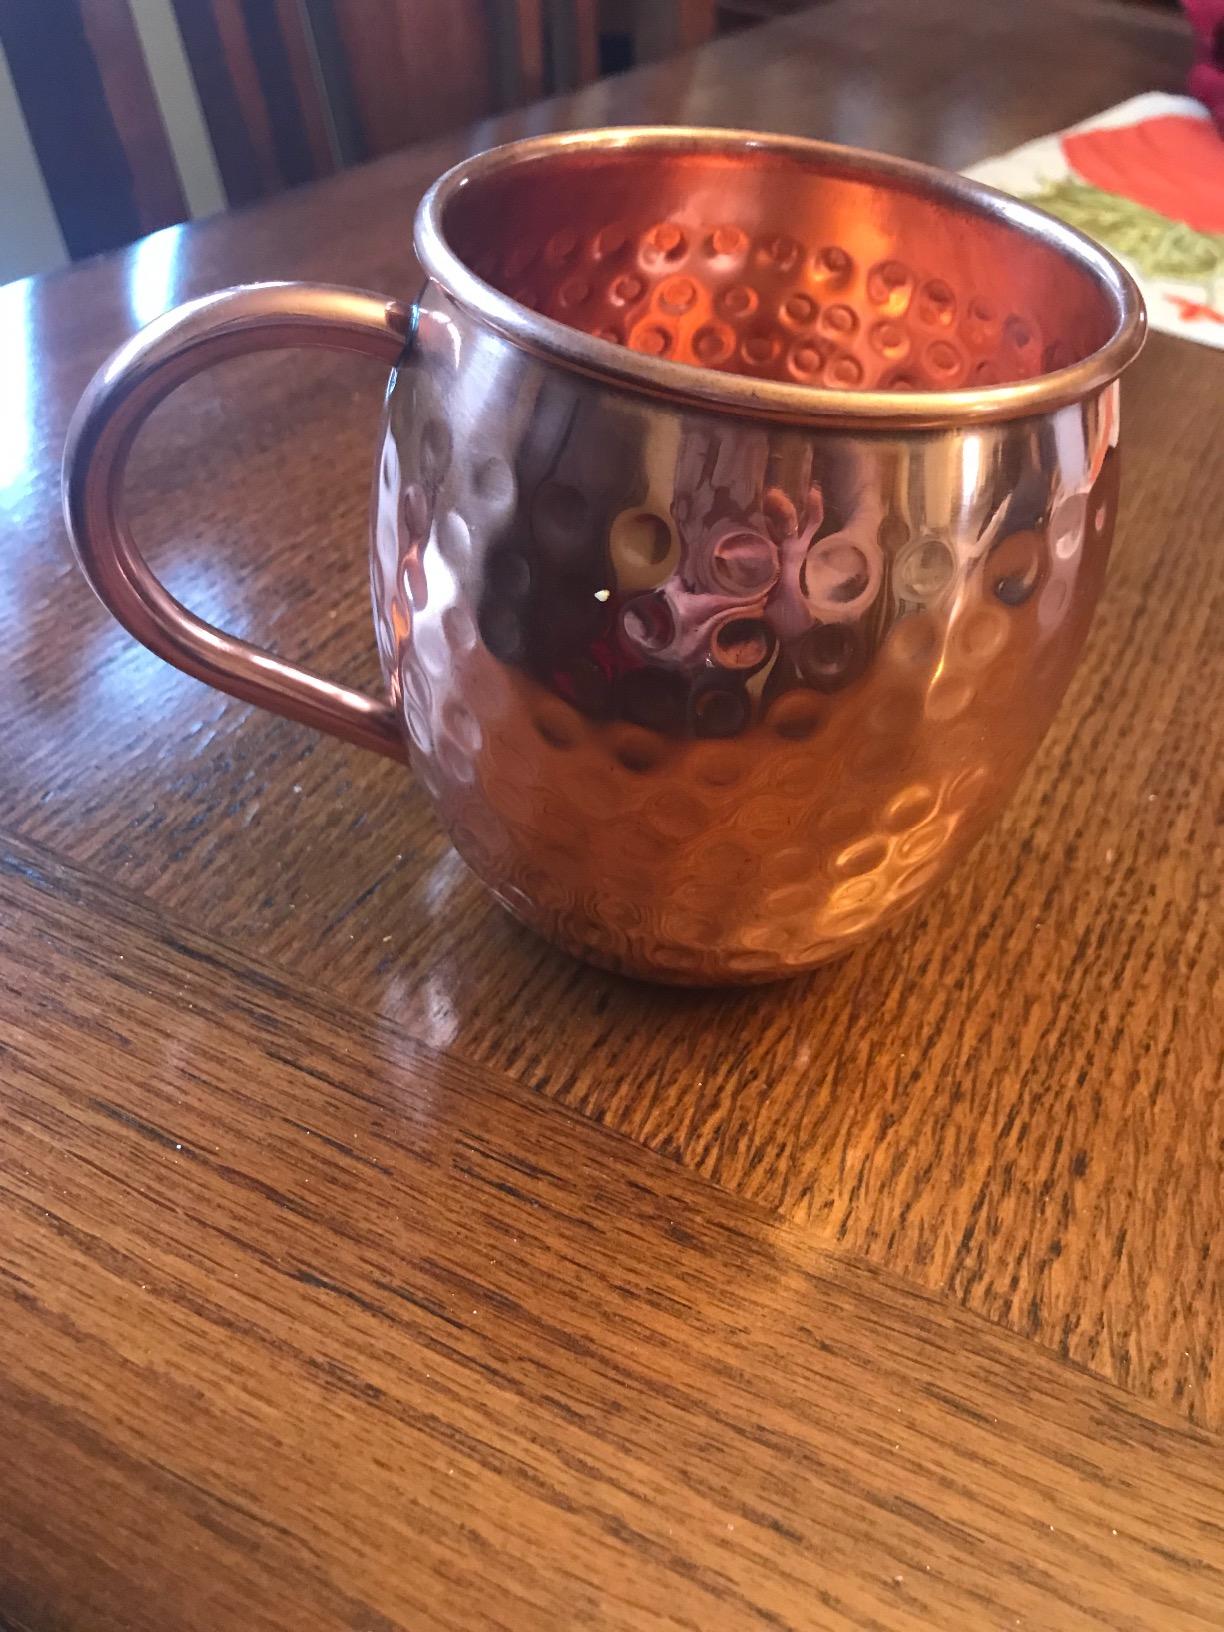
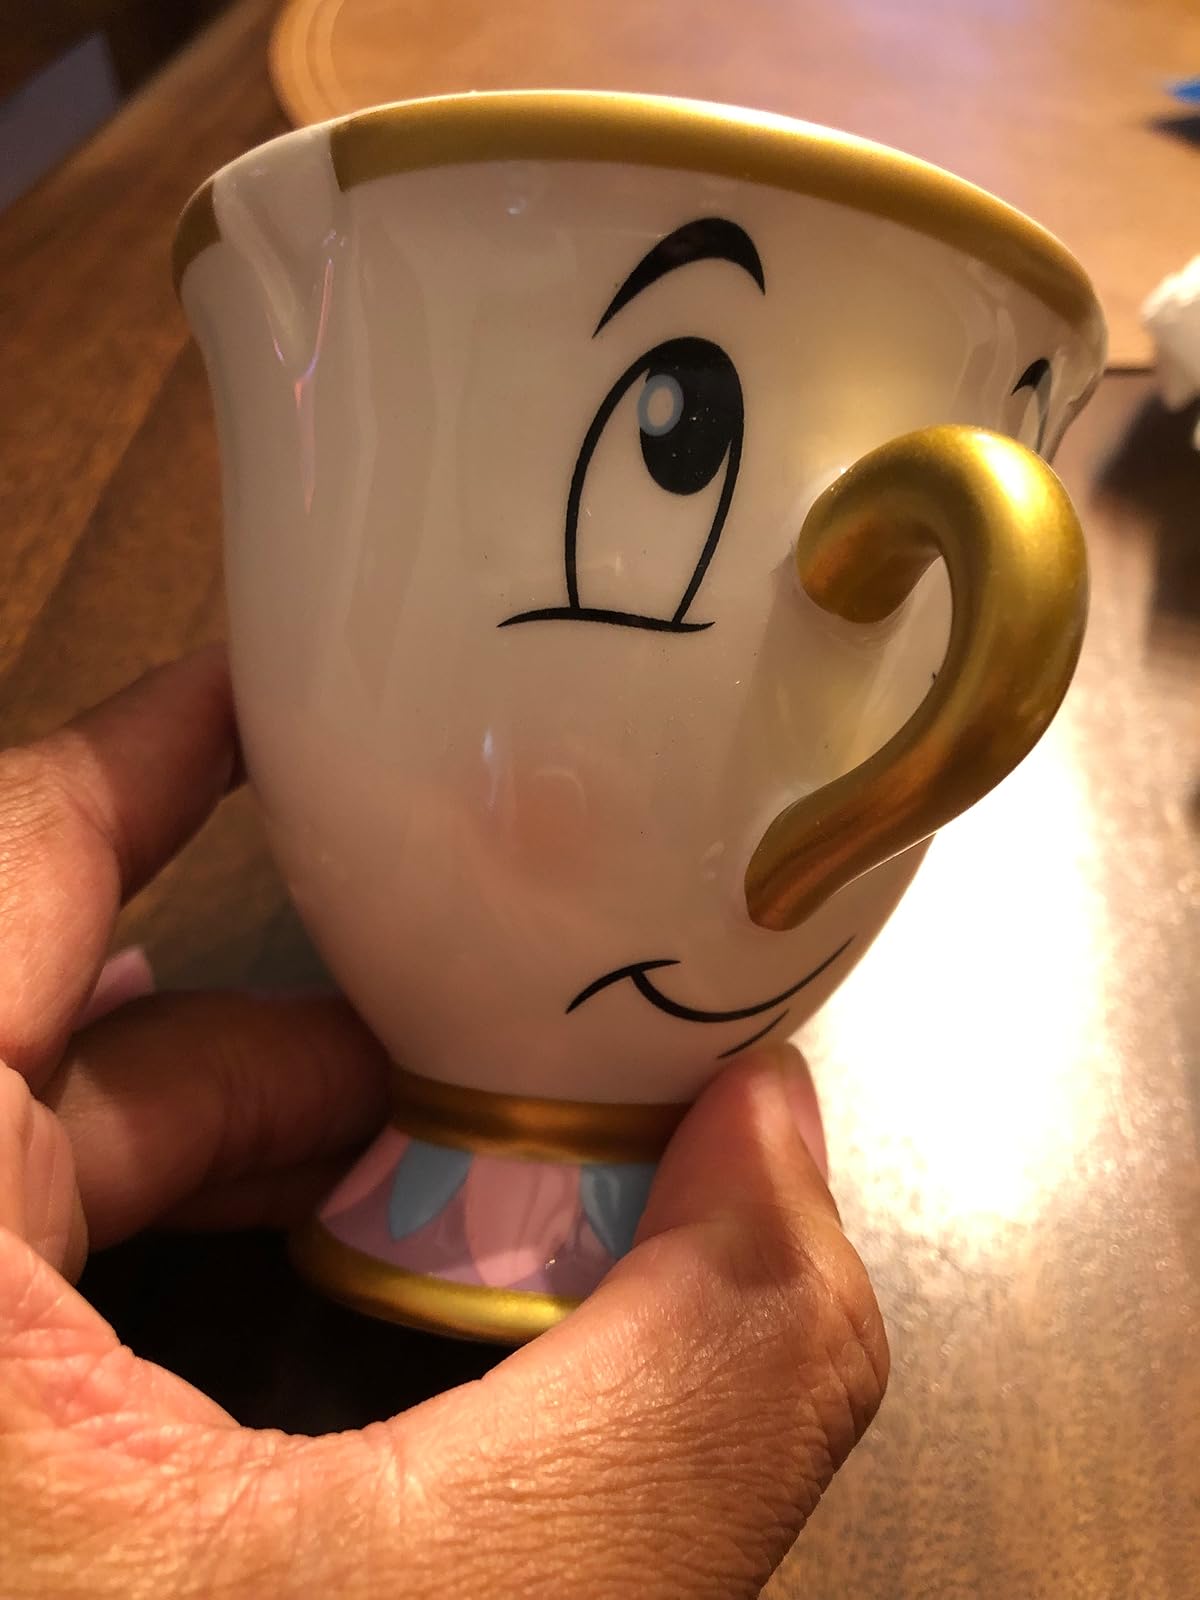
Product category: items_mug
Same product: no